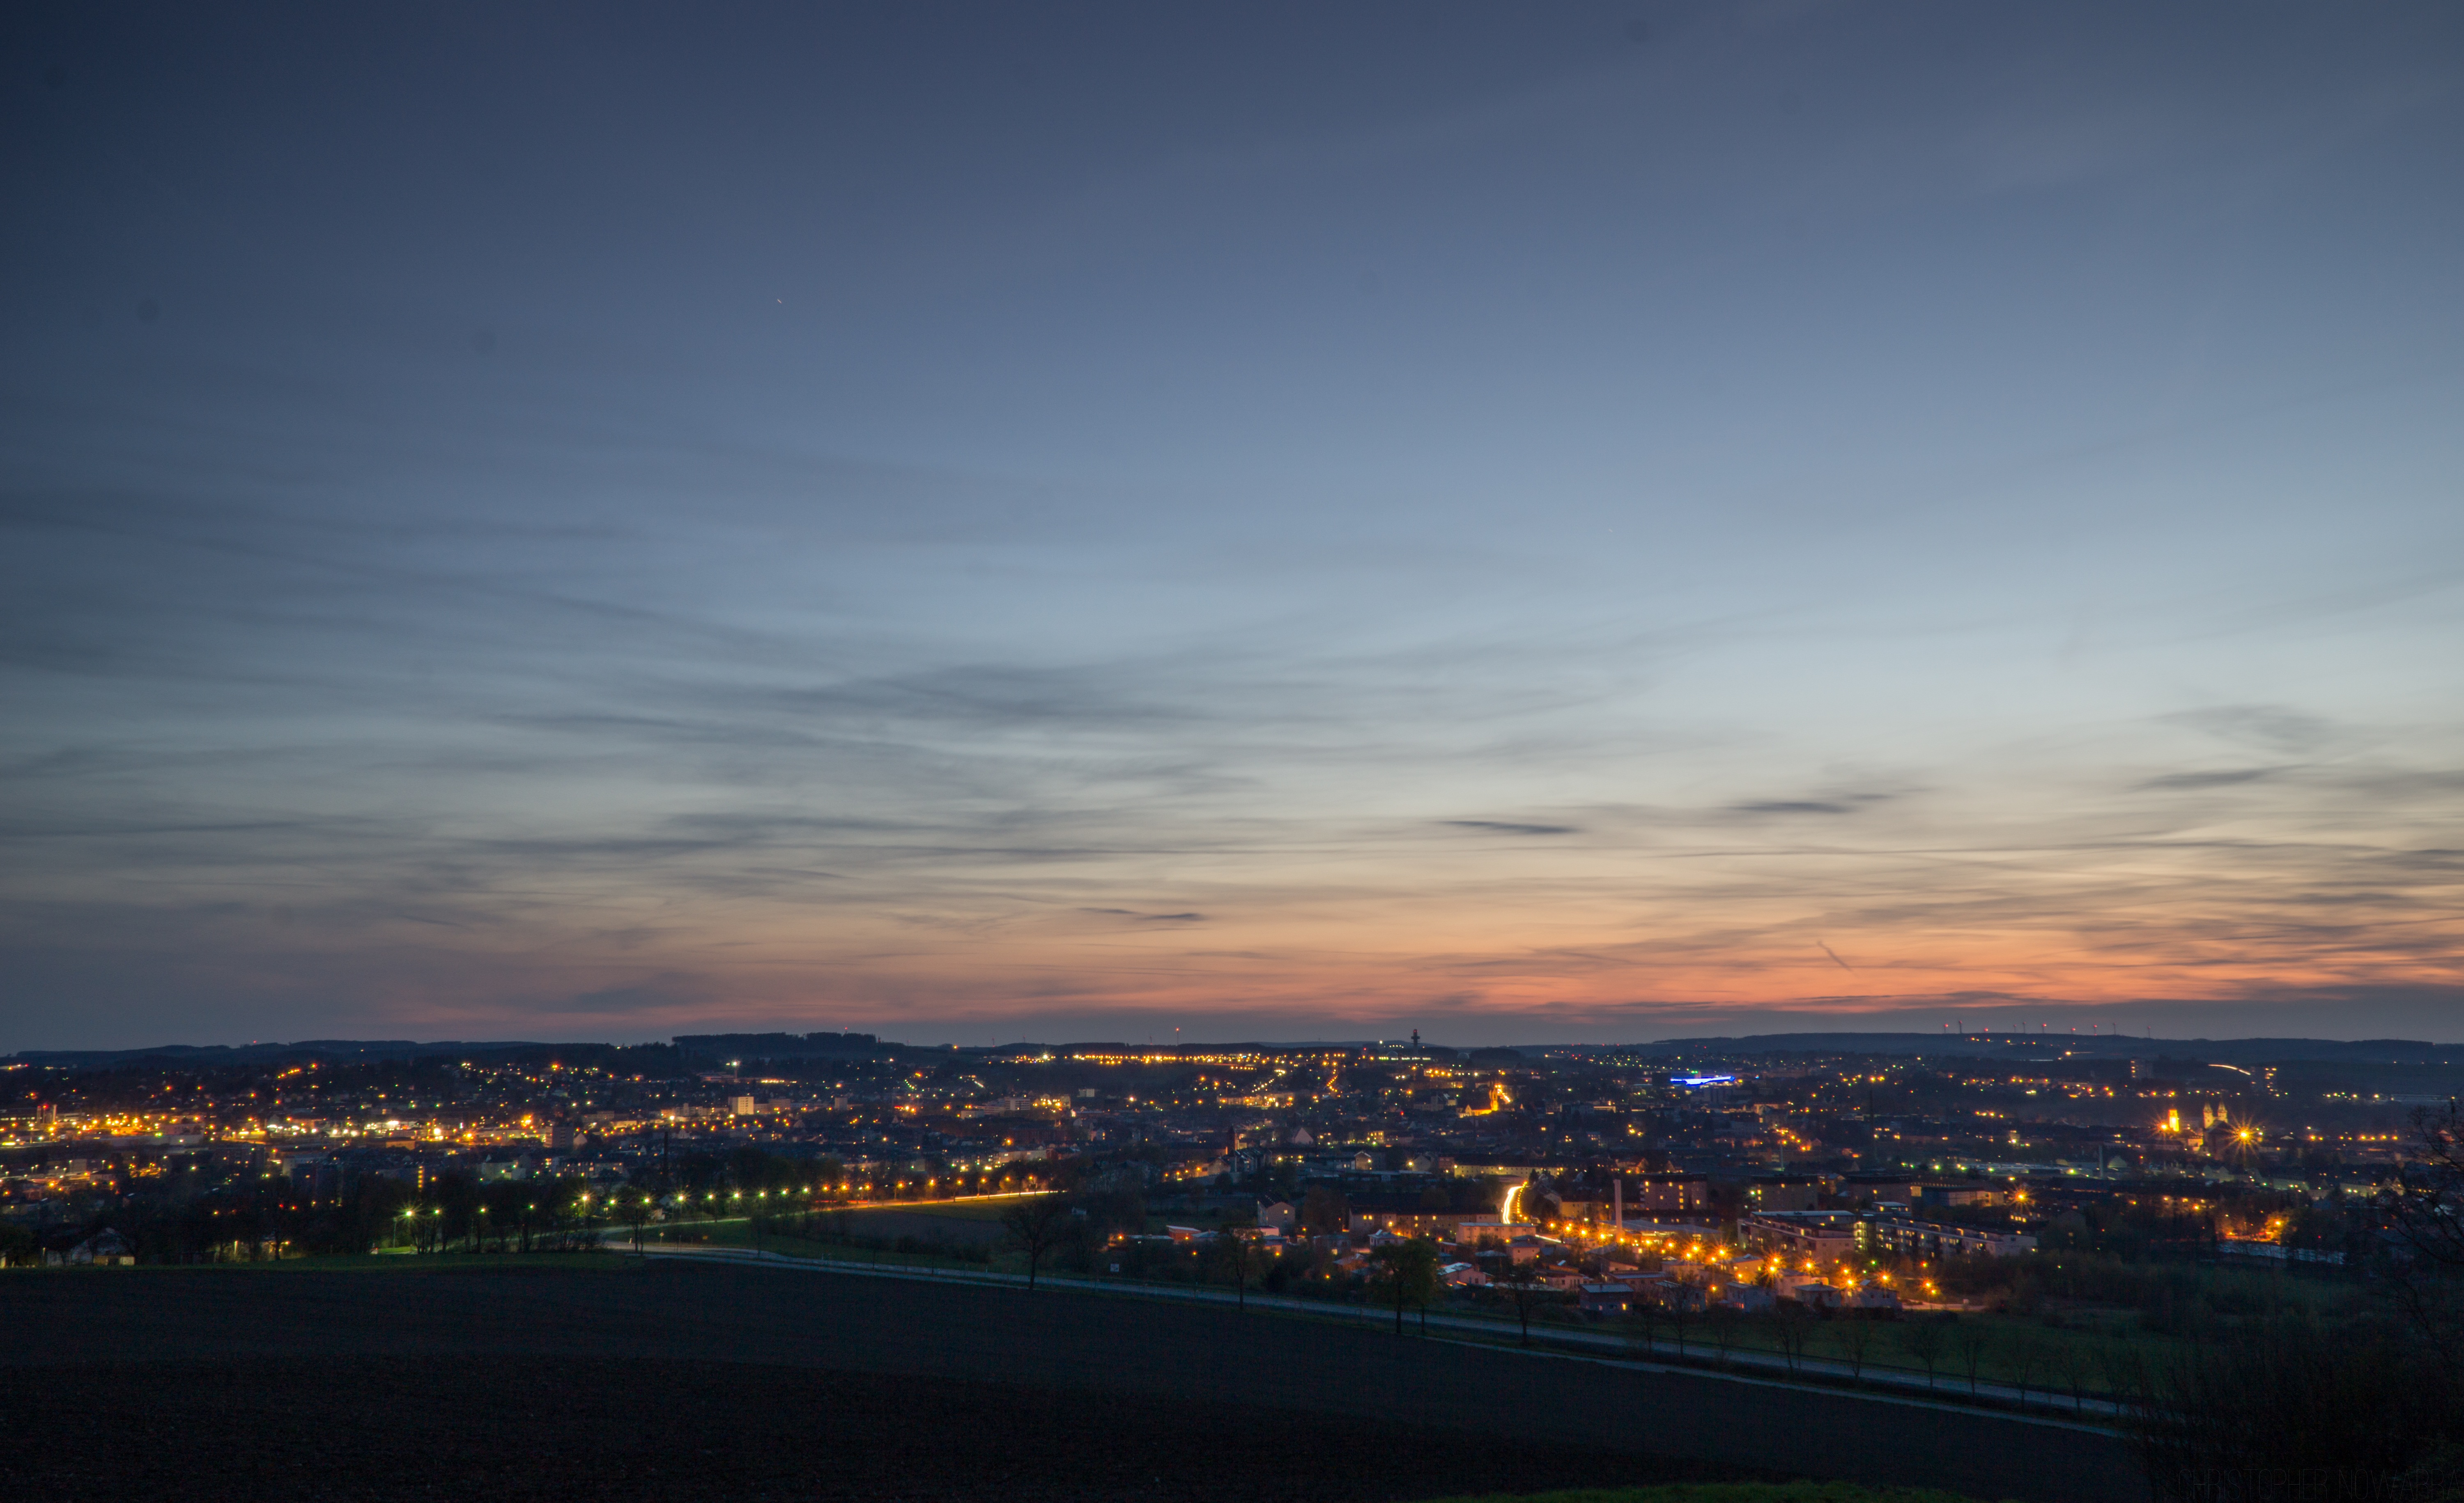
horizon, cloud, sky, sunrise, sunset, skyline, sunlight, morning, dawn, atmosphere, cityscape, dusk, evening, lights, abendstimmung, afterglow, the city lights, atmospheric phenomenon, atmosphere of earth